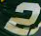
Number: 2